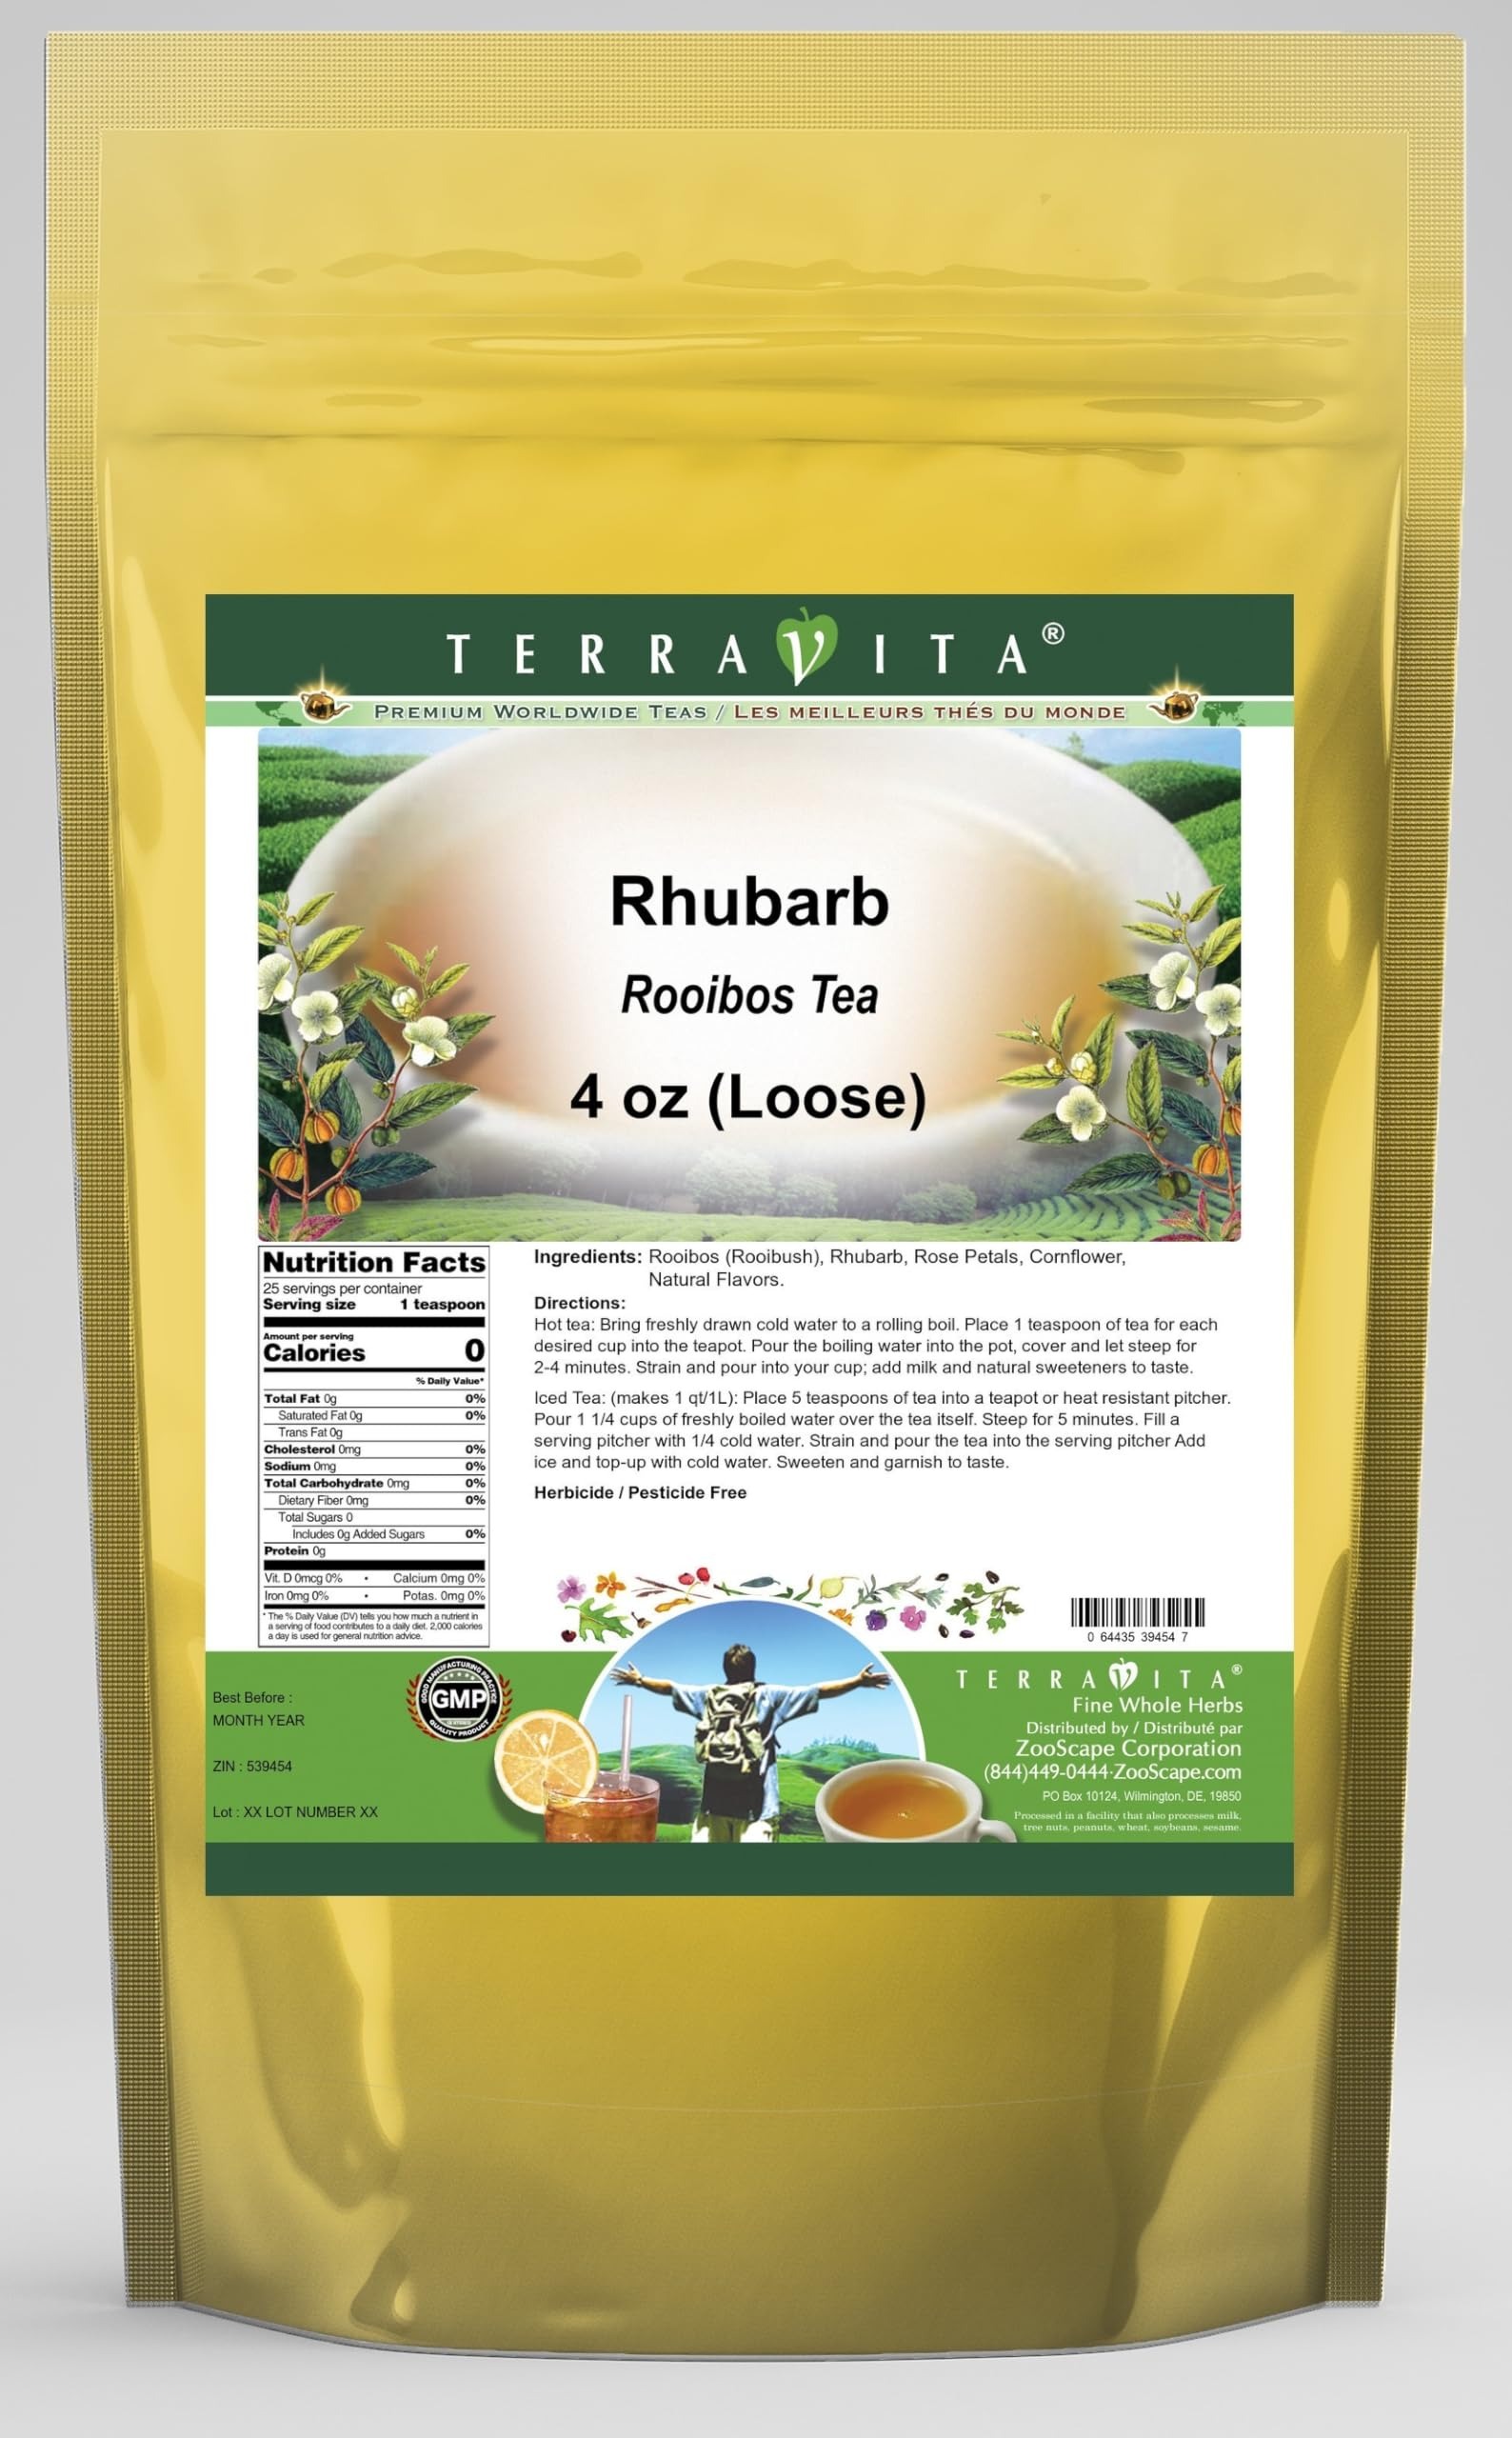
Item Name: Rhubarb Rooibos Tea (Loose) (4 oz, ZIN: 539454) - 2 Pack
Bullet Point 1: Our Rhubarb Rooibos Tea is a delightful flavored Rooibos tea with Rhubarb, Rose Petals and Cornflower that you will really enjoy! The unique Rhubarb aroma and taste is a delight! - Ingredients: Rooibos tea, Rhubarb, Rose Petals, Cornflower and Natural Rhubarb Flavor.
Bullet Point 2: No fillers.
Bullet Point 3: Manufacturer: TerraVita
Bullet Point 4: Size: 4 oz
Bullet Point 5: Loose Leaf Rooibos Tea - Packed in a convenient upright pouch!
Product Description: Our Rhubarb Rooibos Tea is a delightful flavored Rooibos tea with Rhubarb, Rose Petals and Cornflower that you will really enjoy! The unique Rhubarb aroma and taste is a delight! - Ingredients: Rooibos tea, Rhubarb, Rose Petals, Cornflower and Natural Rhubarb Flavor. - Hot tea brewing method: Bring freshly drawn cold water to a rolling boil. Place 1 teaspoon of tea for each desired cup into the teapot. Pour the boiling water into the pot, cover and let steep for 2-4 minutes. Strain and pour into your cup; add milk and natural sweeteners to taste. - Iced tea brewing method: (to make 1 liter/quart): Place 5 teaspoons of tea into a teapot or heat resistant pitcher. Pour 1 1/4 cups of freshly boiled water over the tea itself. Steep for 5 minutes. Fill a serving pitcher with 1/4 cold water. Strain and pour the tea into the serving pitcher Add ice and top-up with cold water. Sweeten and garnish to taste. - TerraVita is an exclusive line of premium-quality, natural source products that use only the finest, purest and most potent ingredients found around the world. TerraVita is hallmarked by the highest possible standards of purity, potency, stability and freshness. All of our products are prepared with the highest elements of quality control, from raw materials through the entire manufacturing process, up to and including the moment that the bottles or bags are sealed for freshness and shipped out to you. Our highest possible standards are certified by independent laboratories and backed by our personal guarantee. - TerraVita exists to meet and ensure your family's health and wellness without the harmful effects of chemicals and health products. We strive to make all of our products affordable and reliable and are constantly searching the market to maintain our affordability a
Value: 8.0
Unit: Ounce

Price: 34.5